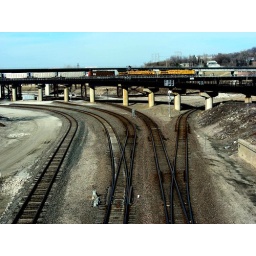
no automobile roads in sight in the middle of KC.